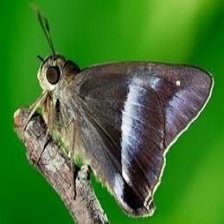
Species: COMMON BANDED AWL